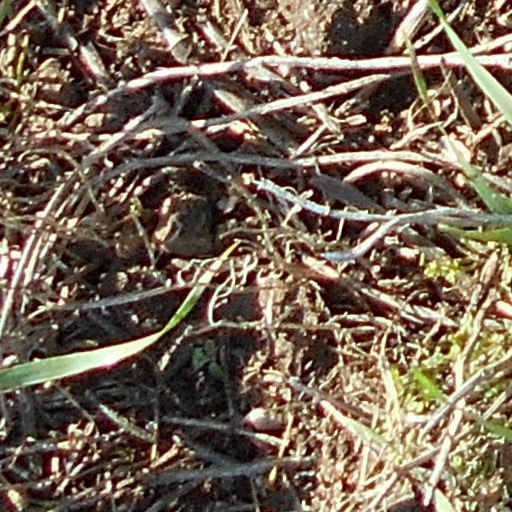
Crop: wheat